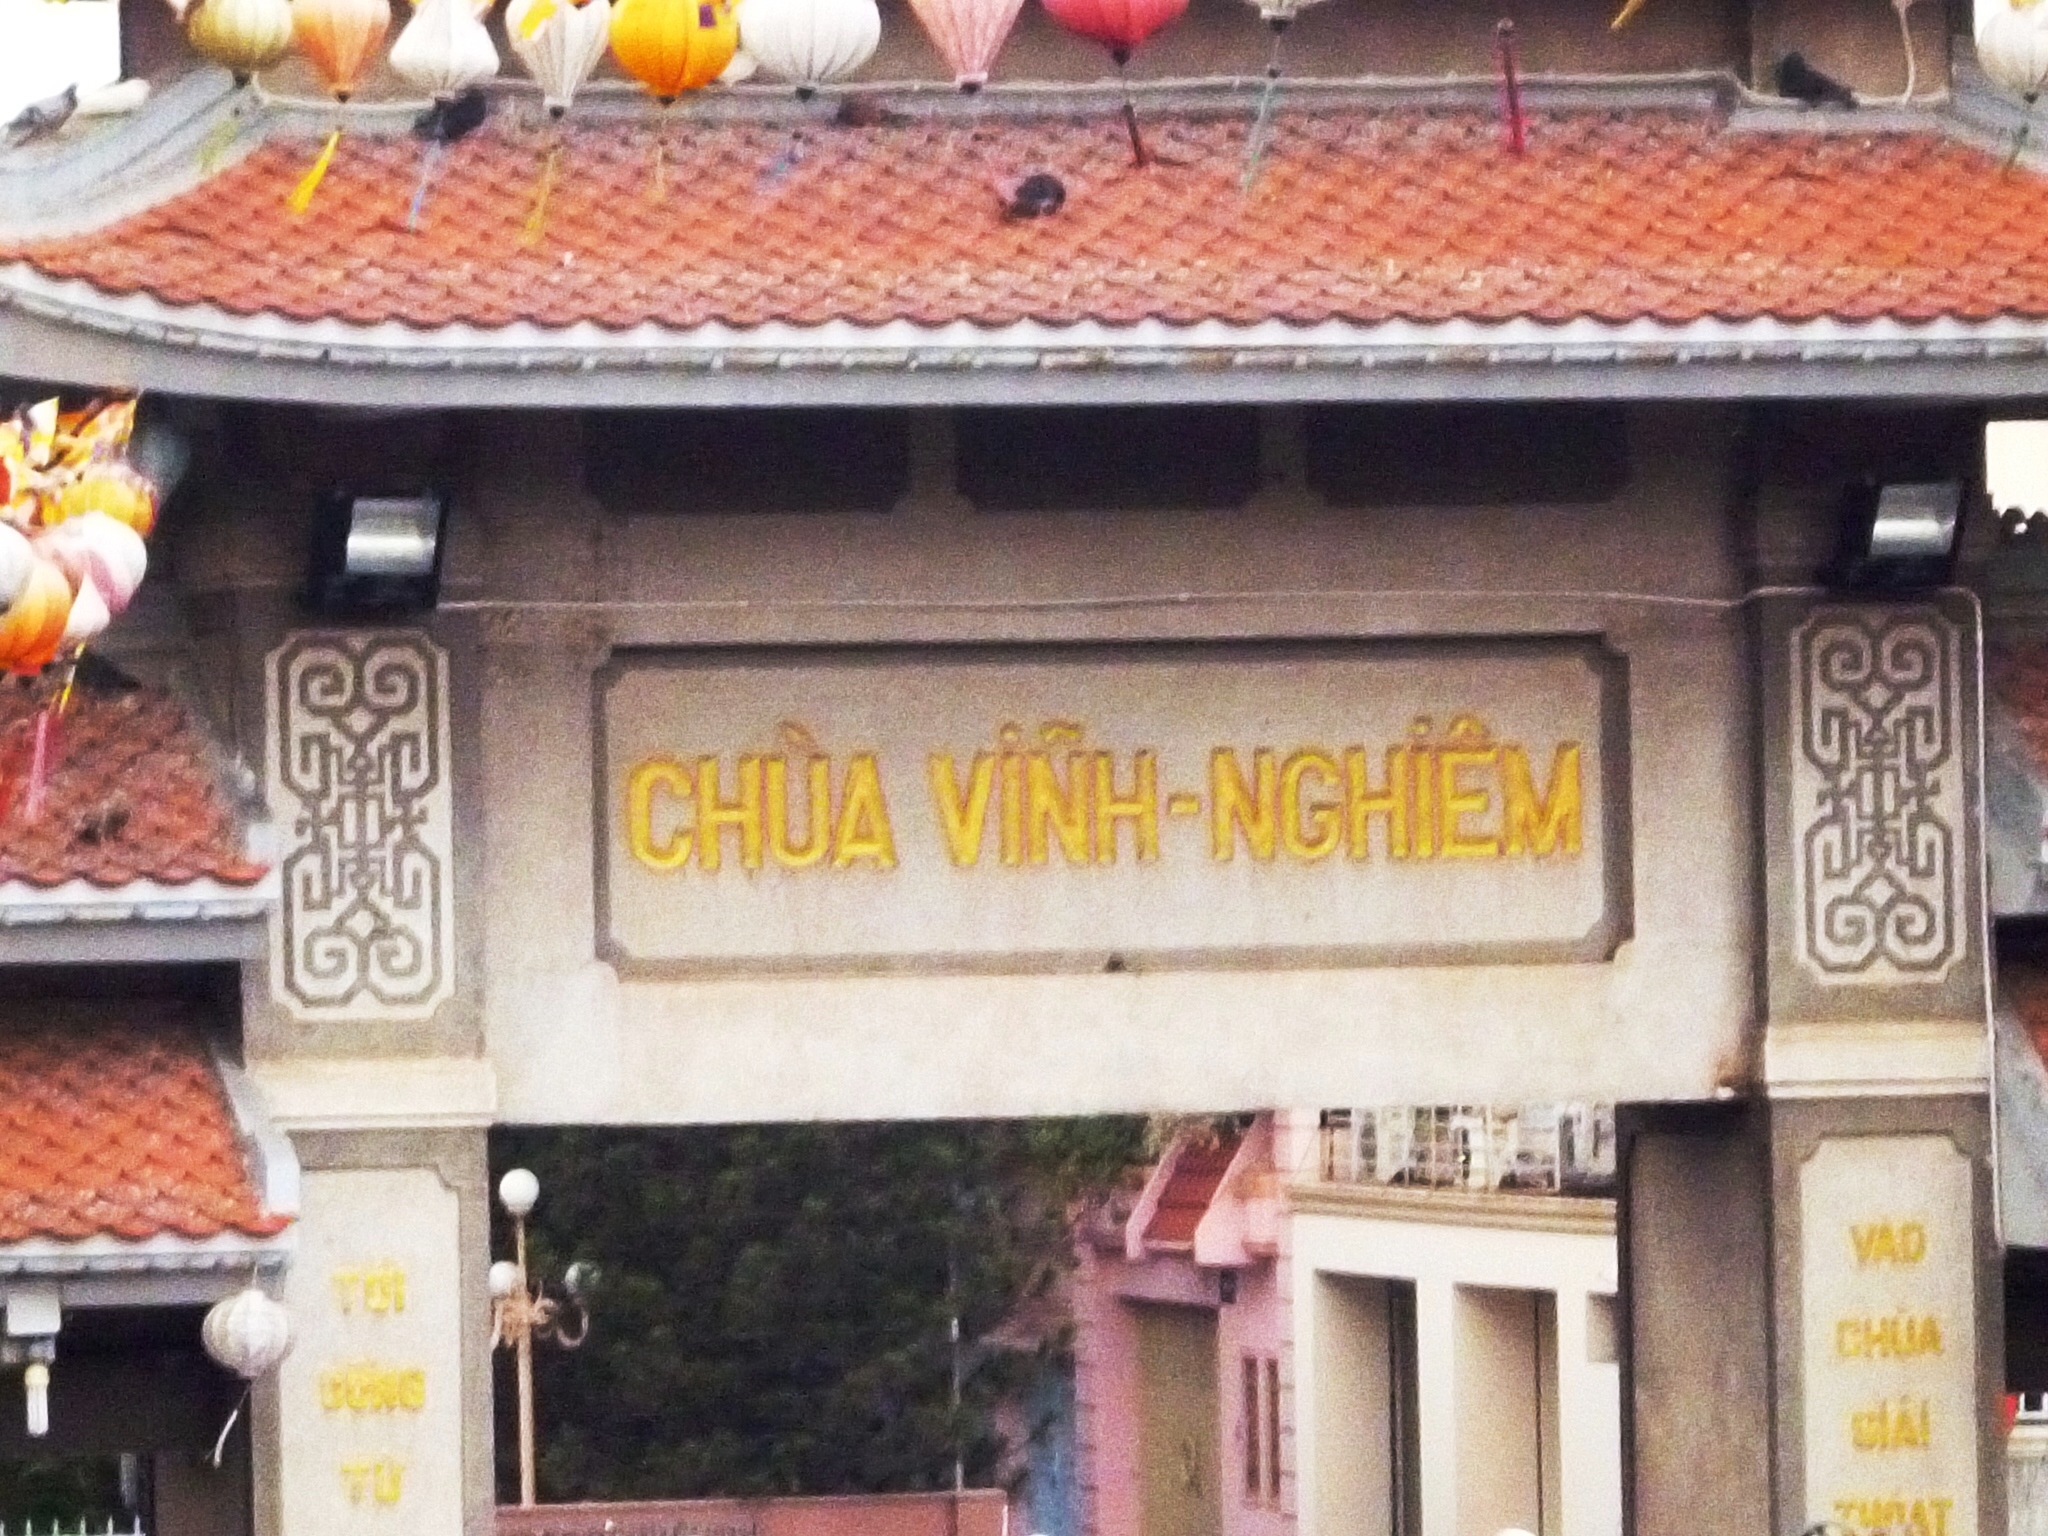
user: text: Mái ngói trong hình có màu gì?
assistant: text: Màu đỏ gạch.

user: text: Có bao nhiêu con chim đang đậu trên mái ngói?
assistant: text: Ba con.

user: text: Tên ngôi chùa được viết bằng chữ vàng trên cổng là gì?
assistant: text: Chùa Vĩnh-Nghiêm.

user: text: Đèn lồng thường được treo ở chùa vào những dịp nào?
assistant: text: Thường là vào các dịp lễ hội Phật giáo, đặc biệt là Tết Nguyên Đán hoặc lễ Phật Đản.

user: text: Dòng chữ ở cột bên phải cổng 'VÀO CHÙA GIẢI THOÁT' có ý nghĩa gì và nó liên quan như thế nào đến Phật giáo?
assistant: text: Dòng chữ này có nghĩa là 'Vào chùa để đạt được sự giải thoát'. Nó thể hiện mục đích tìm kiếm sự bình an, giác ngộ và thoát khỏi khổ đau, là một giáo lý cốt lõi trong Phật giáo.